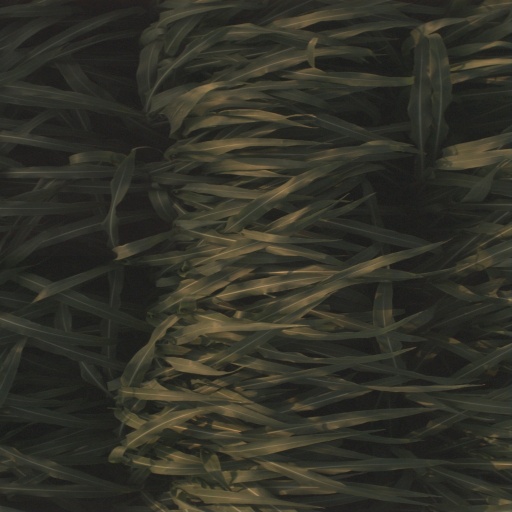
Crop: sorghum